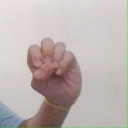
अक्षर: उ